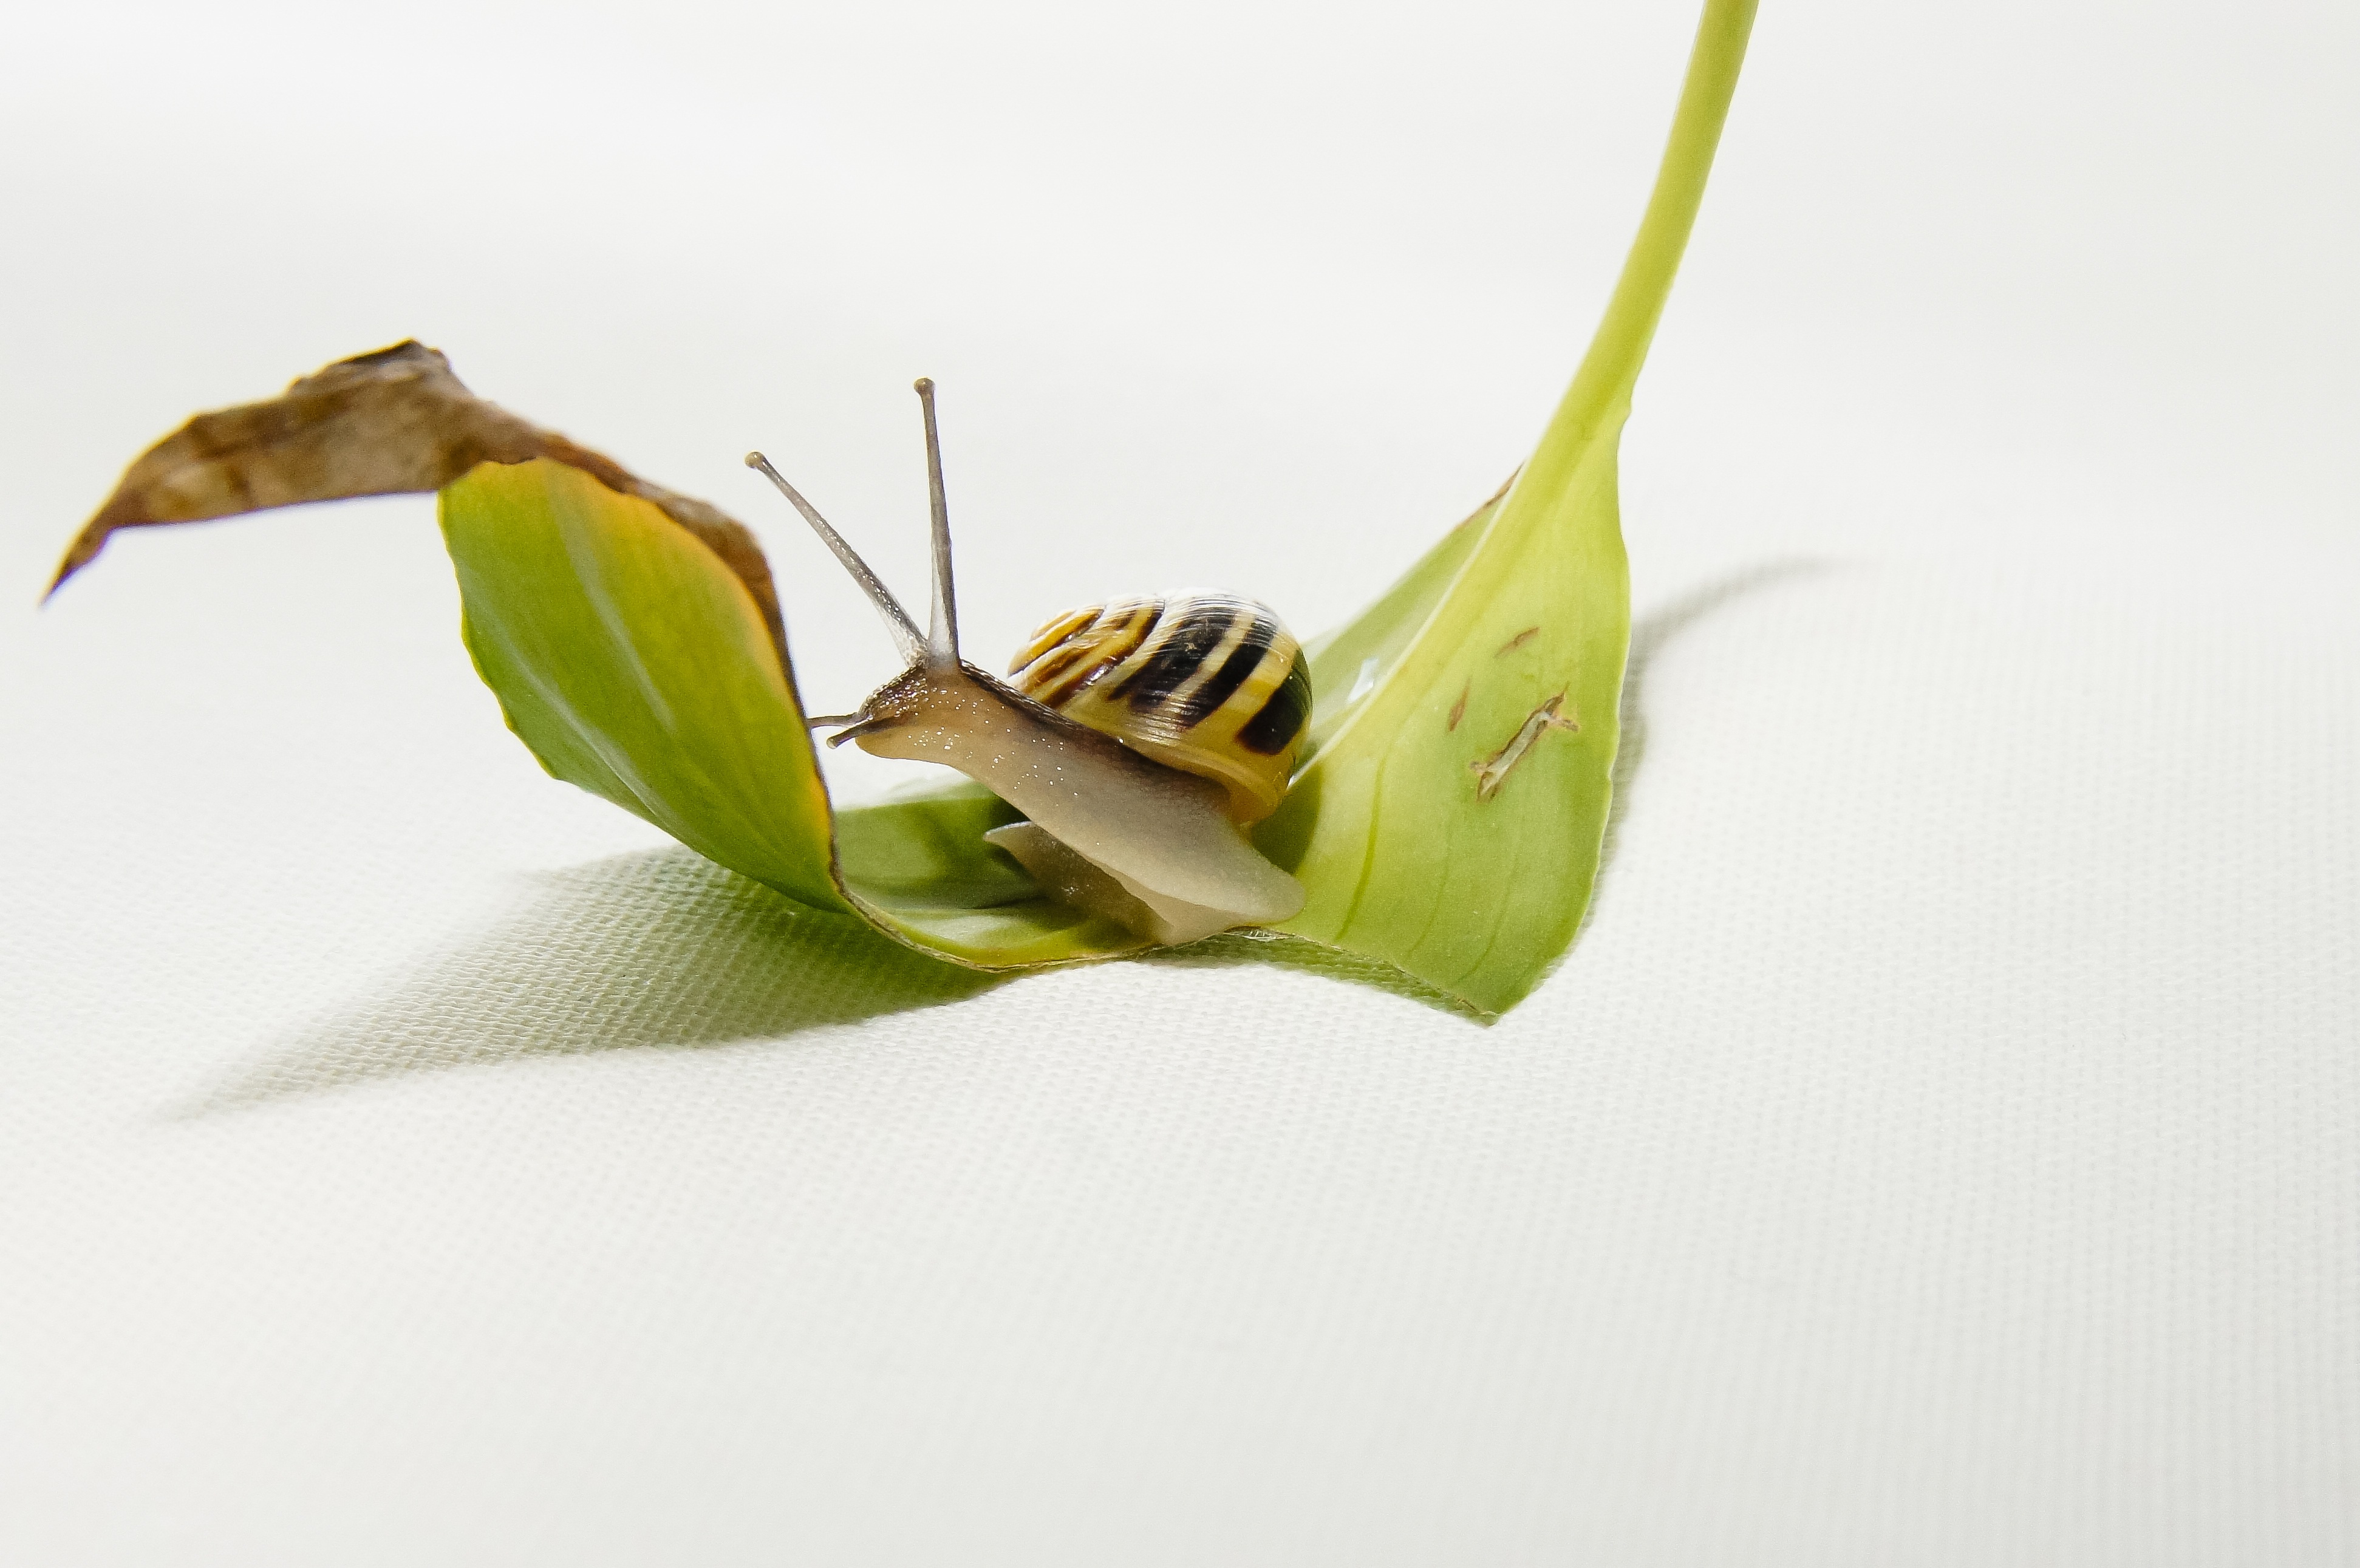
nature, branch, wing, plant, sun, photography, meadow, sweet, leaf, view, home, animal, cute, summer, green, insect, small, brown, yellow, close, shell, invertebrate, close up, mollusk, crawl, leaves, snail, mantis, creature, invertebrates, macro photography, slowly, probe, yellow brown, be worn, garden tape worm, tape worm, forest animal, mucus